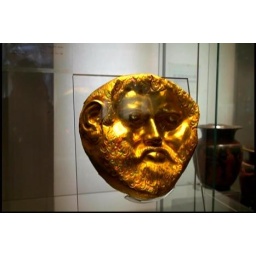
Bulgaria was a cross roads in the middle ages...so there are plenty of archeology sites to explore...